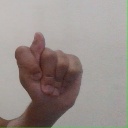
अक्षर: ट